Walter Fyrst

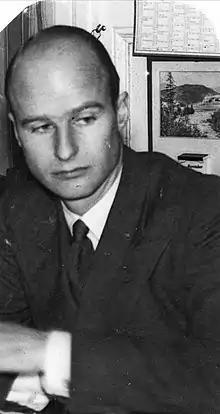
Fürst 1935

Walter Fyrst (né Fürst; 6 July 1901 – 23 February 1993) was a Norwegian filmmaker. He was born in Kristiania (now Oslo), the son of the physician Valentin Fürst and Margarethe Christiane Dedekam. His first film was "Troll-elgen" from 1927, based on two novels by Mikkjel Fønhus. Other films were "Cafe X" from 1928 and "Brudekronen" from 1944. Fyrst made propaganda films for the Nazi regime during the occupation of Norway by Nazi Germany.